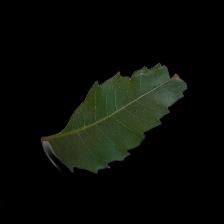
Plant: Neem